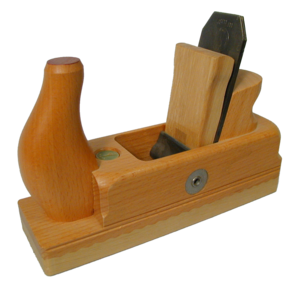
Høvl / Specielle høvle
Tandhøvl / Zieklingehøvl - bemærk jernets stejle vinkel, og høvlens horn.
Tandhøvl - bemærk jernets stejle vinkel, og høvlens horn.
En høvl er et spåntagende håndværktøj til bearbejdning af træ. Der findes også høvle til metal, fx orgelbyggerens blyhøvl eller dennes messinghøvl, der begge er beregnet til metalhøvling.